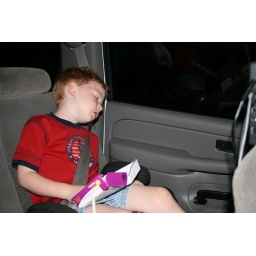
Conner took a catnap while eating his chicken nuggets! He kept his hand in the box so nobody would get his nuggets!